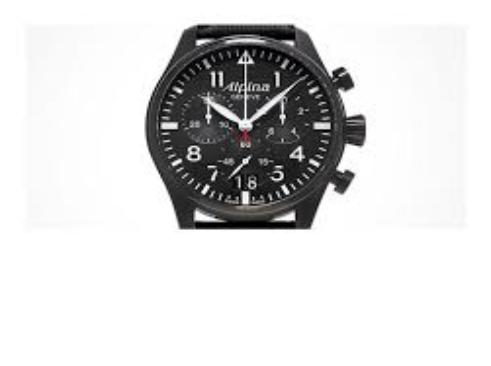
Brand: Alpina Watches
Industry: Clothes